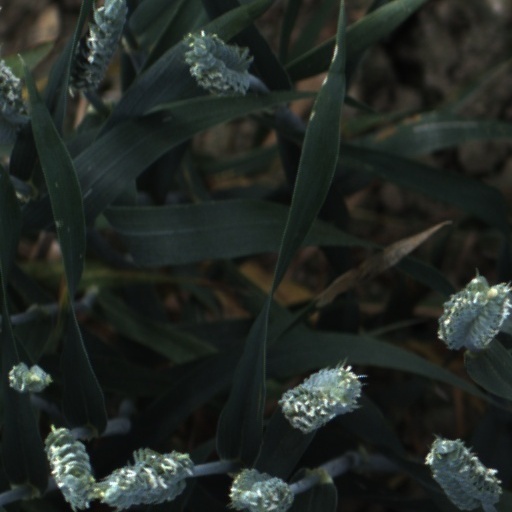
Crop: wheat